José María Fenollera

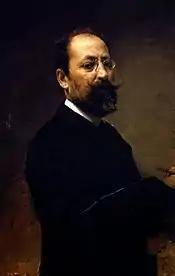
Self-portrait (c. 1900)

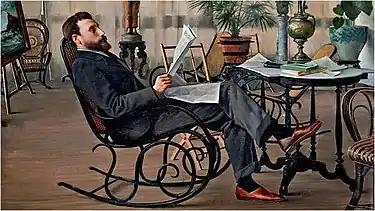
Portrait of

José María Fenollera e Ibáñez (10 December 1851 – 6 December 1918) was a Spanish painter, known primarily for portraits.